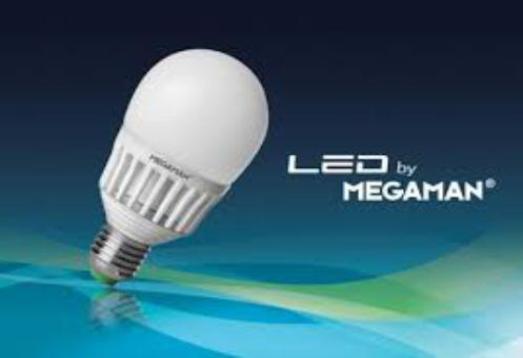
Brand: manjiamei
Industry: Necessities